2026 Rhineland-Palatinate state election

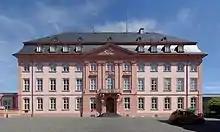
The Landtag of Rhineland-Palatinate.

The 2026 Rhineland-Palatinate state election will be held on 22 March 2026 to elect the 19th Landtag of Rhineland-Palatinate.